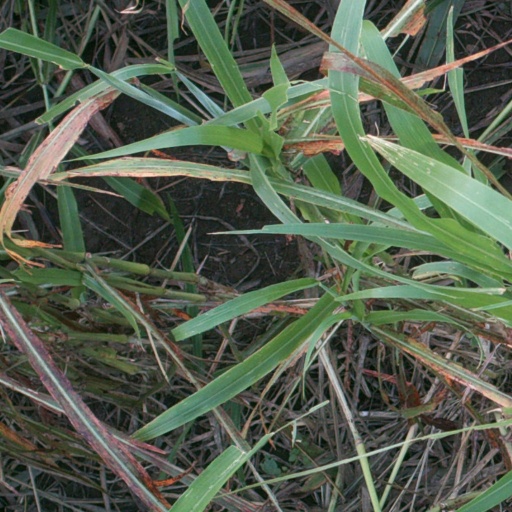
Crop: sorghum